Olav Engebretsen

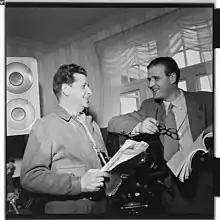
Directors Olav Engebretsen (left) and Jon Lennart Mjøen during the filming of "Troll i ord" in 1954

Olav Engebretsen, also Olaf Engebretsen (December 25, 1905 – March 30, 1988) was a Norwegian film editor and director.